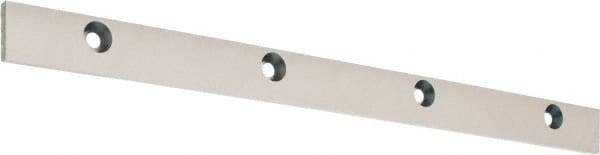
Gravotech - Lower Blade, Engraving Accessory
Item #: 00128942 Brand: Gravotech Model #: 31730 Exact Tooling IR#: 04 Product Specifications Lower Blade, Engraving Accessory - Type Lower Blade
Brand: Gravotech
Category: Hardware > Tool Accessories > Cutter Accessories > Nibbler Dies